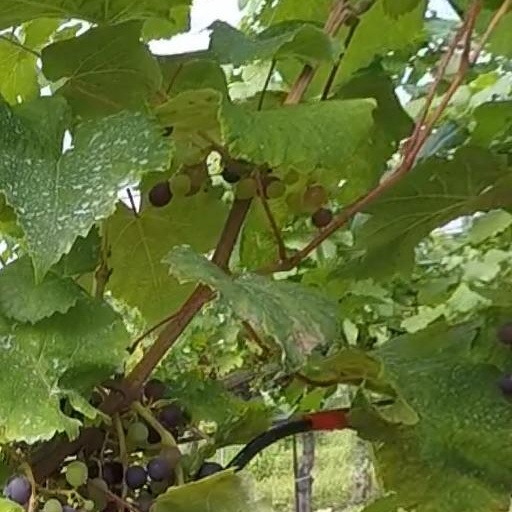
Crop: grape